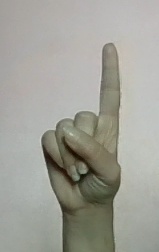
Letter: bb